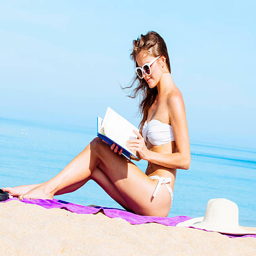
young women enjoying vacation at the beach